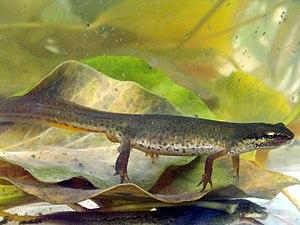
Cette liste des amphibiens de France regroupe les espèces d'amphibiens vivant en France métropolitaine.
Cette liste des amphibiens de Bretagne regroupe les espèces d'amphibiens vivant en Bretagne.
Lissotriton vulgaris est une espèce d'urodèles de la famille des Salamandridae. Elle est appelée en français triton ponctué ou triton lobé ou triton vulgaire ou triton commun. Elle a longtemps été appelée Triturus vulgaris